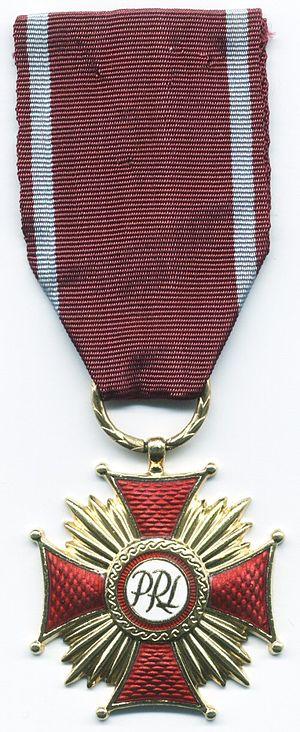
"Robert Huguet, alias ""Simoun"", ""Renard"", ""Prince"", ""Le Duc"", né le 27 février 1901 à Seychalles et mort le 7 mars 1979 à Chamalières, est un entrepreneur, résistant et compagnon de la libération.
La croix du Mérite est une décoration civile polonaise instituée par le président Stanisław Wojciechowski le 23 juin 1923. On approuve un nouveau statut de la décoration le 19 octobre 1942, en y ajoutant une variante avec épées, qui est attribuée pour les mérites militaires.